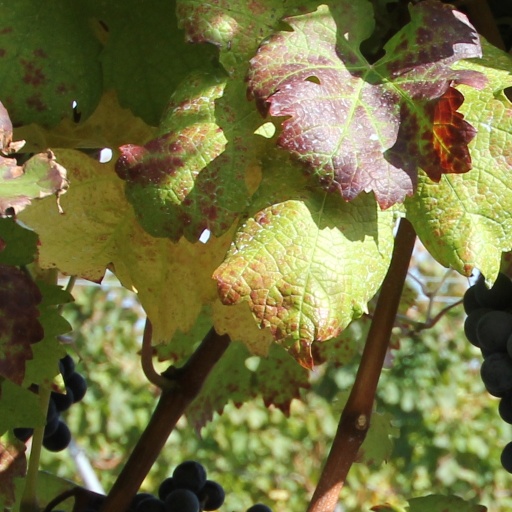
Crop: grape